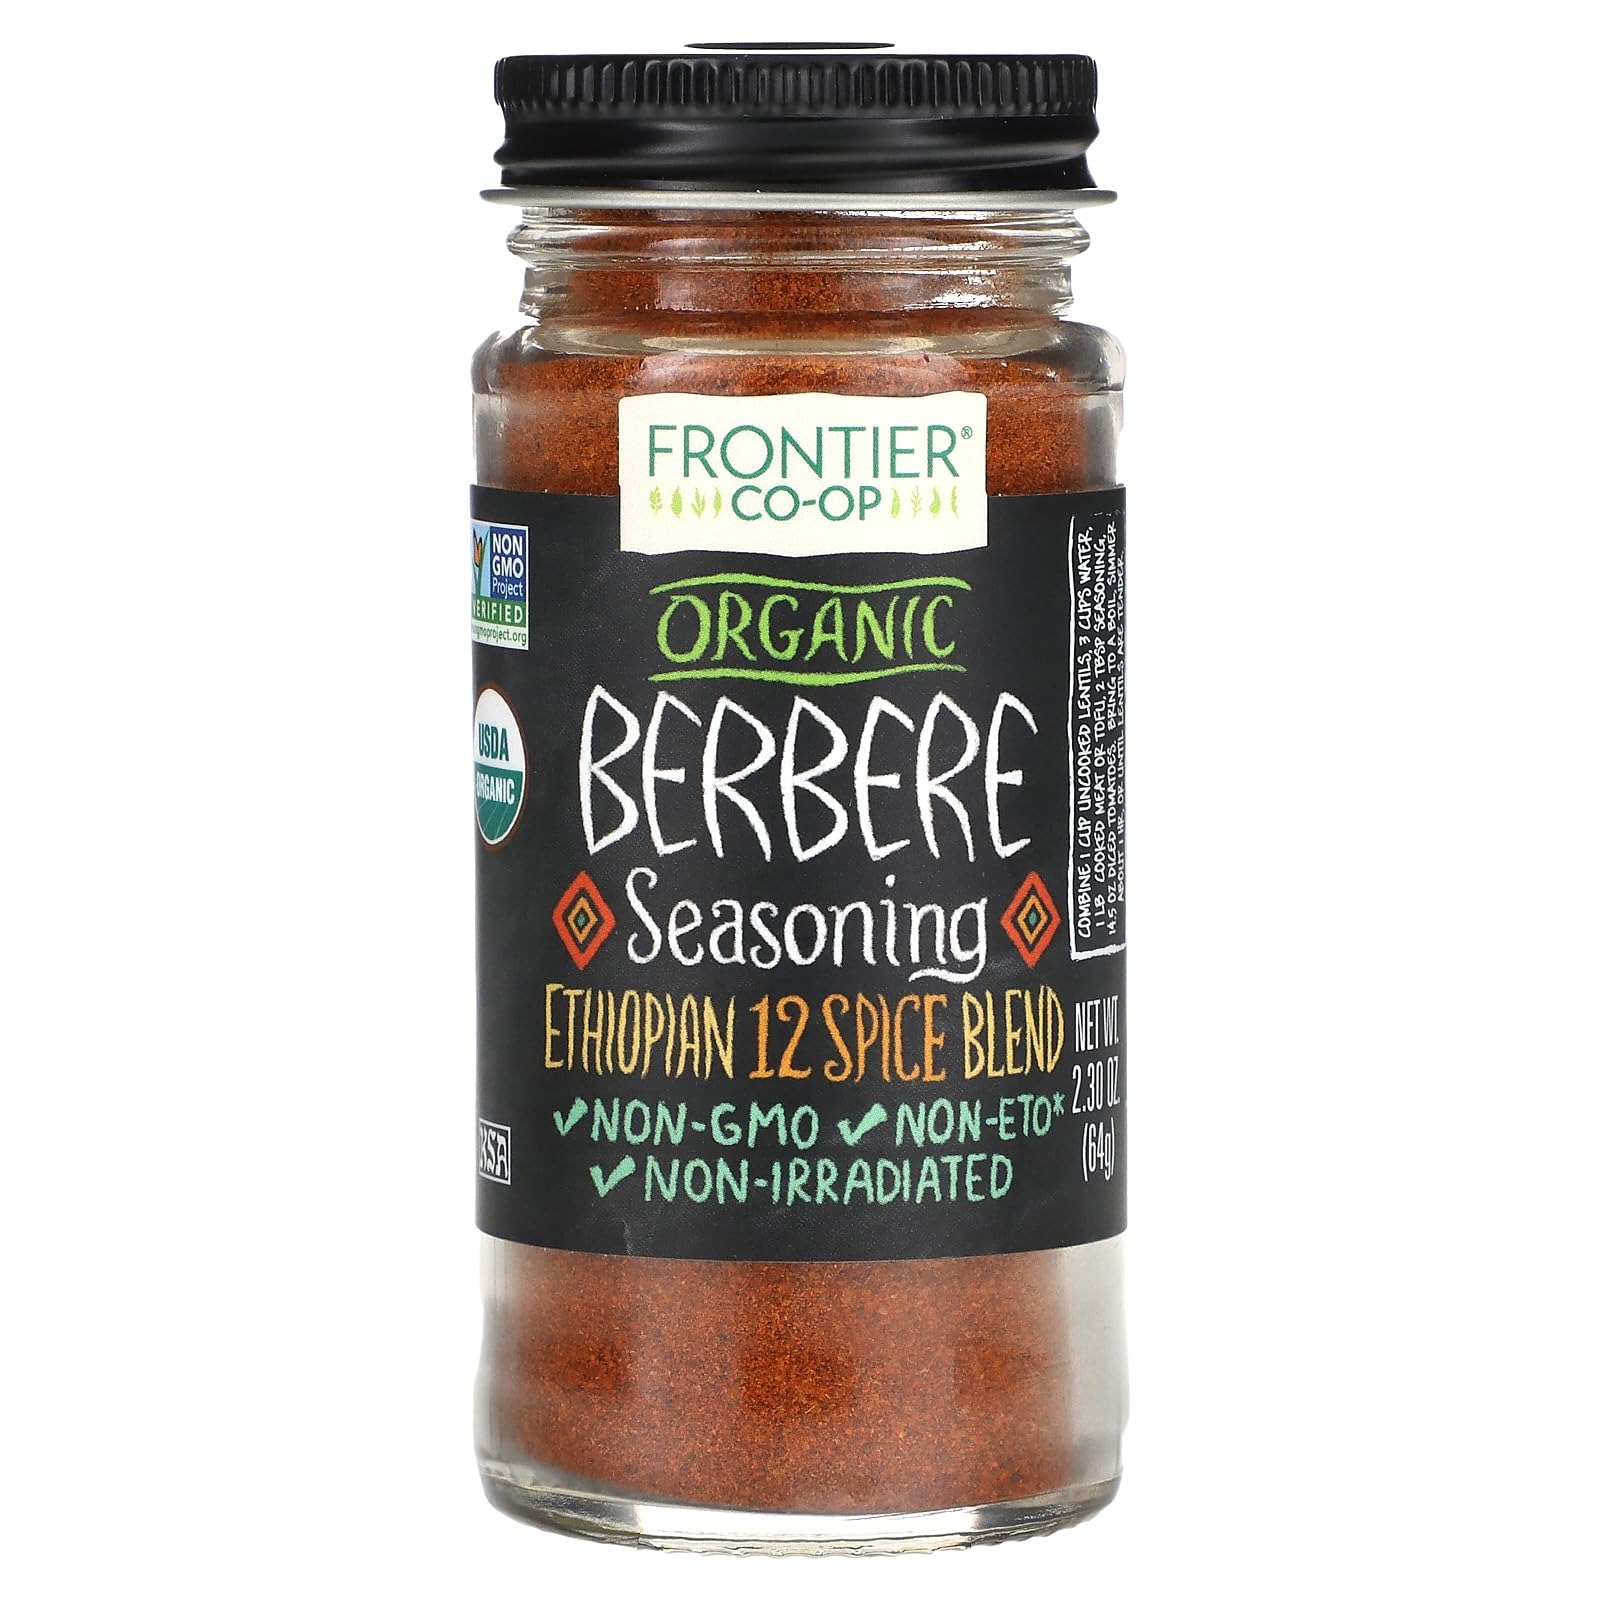
Item Name: Frontier Organic Seasoning, Berbere, 2.3 Ounce
Bullet Point 1: BERBERE SEASONING - Our blend harmonizes 12 warm and aromatic spices, creating a spicy masterpiece. With its coarse and earthy texture, this seasoning brings an authentic and zesty heat to your culinary creations.
Bullet Point 2: BEST USES - Use it as a rub for meats to infuse them with the rich flavors of Ethiopia. The combination of warm spices adds depth and complexity to every dish.
Bullet Point 3: EXCEPTIONAL FLAVOR, RESPONSIBLY SOURCED - Use responsibly-sourced spices to elevate your meals and give back to the planet through sustainable farming practices - adding flavor, depth and meaning to everything you create.
Bullet Point 4: COMMITTED TO PEOPLE & PLANET - Our sustainable sourcing programs start with a commitment and investment in our growers. Through mutually beneficial partnerships, we source our ingredients ethically and responsibly.
Bullet Point 5: ABOUT US - We are Frontier Co-op, a global leader in natural and organic products. As an ethically committed herb and spice company, we are united by our mission to put people and planet before profits.
Value: 2.3
Unit: Ounce

Price: 5.19